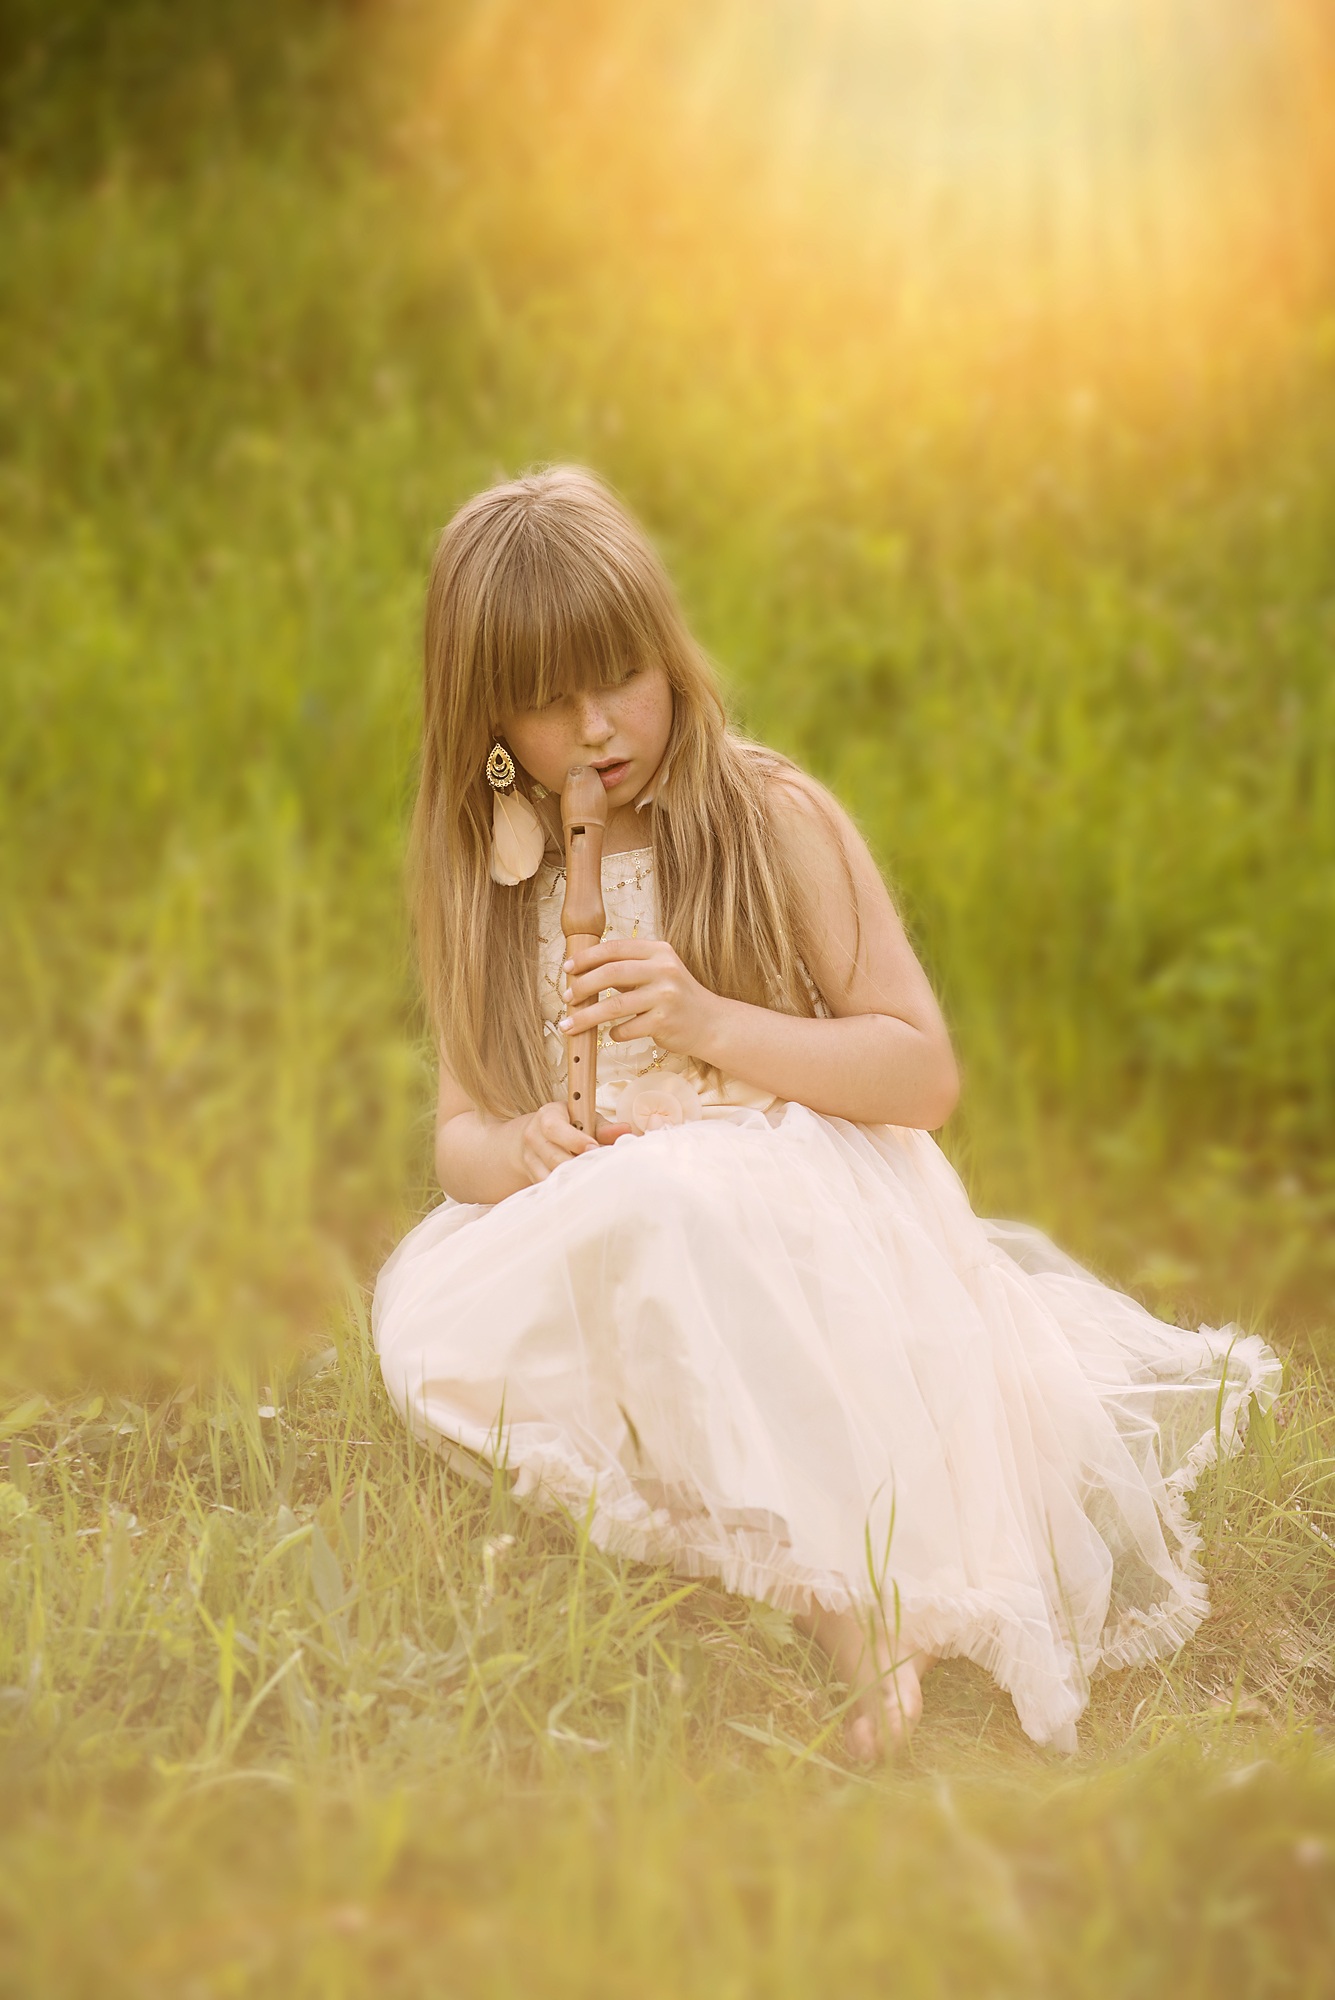
nature, grass, person, music, girl, woman, photography, meadow, sunlight, flower, portrait, romance, child, human, yellow, lighting, bride, dress, photograph, beauty, flute, photo shoot, portrait photography